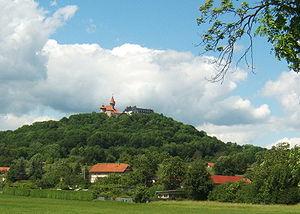
Bad Colberg-Heldburg est une petite ville allemande de Thuringe située dans l'arrondissement de Hildburghausen. Elle est le siège de la communauté d'administration du Heldburger Unterland